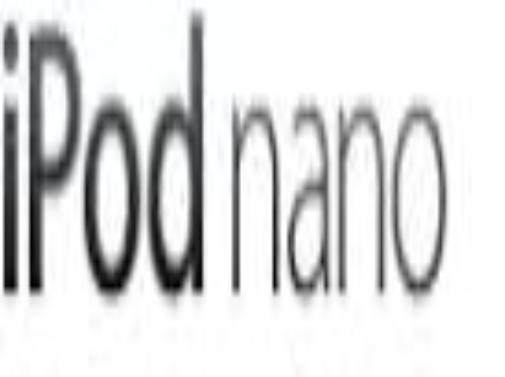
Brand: iPod
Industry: Electronic